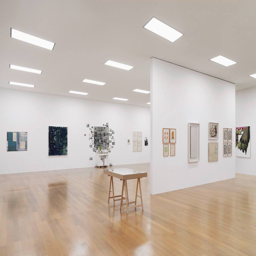
Kunstmuseum Liechtenstein